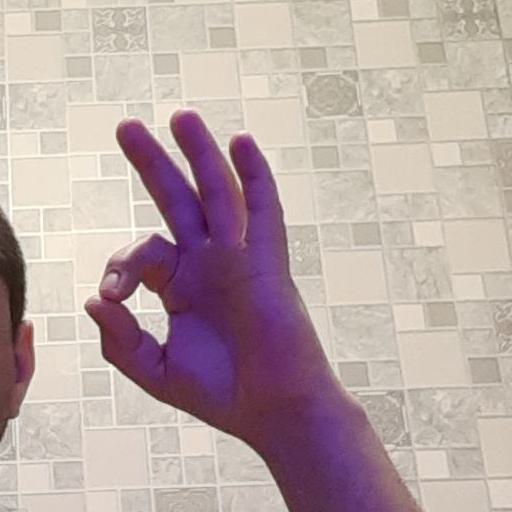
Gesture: ok